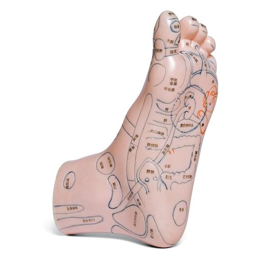
1004931 : acupuncture model of the foot